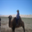
Label: camel